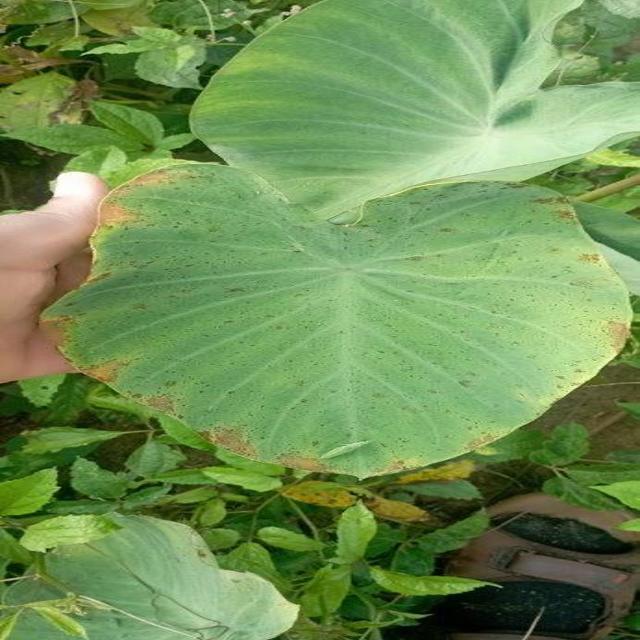
Label: Mid_Blight